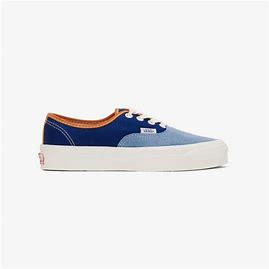
Brand: Vans
Model: OG Authentic LX